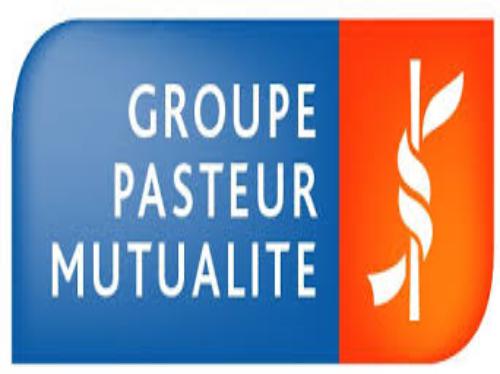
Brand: GPM
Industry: Electronic